Voyager of the Seas

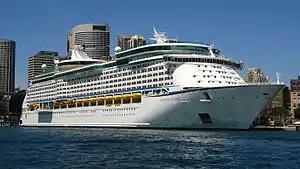
"Voyager of the Seas" docked in Sydney in Australia on December 8, 2014

In October and November 2014, "Voyager of the Seas" underwent a refit. The modifications included the installation of an outdoor movie screen near the pool and replacing the inline skating track with a flowrider surf simulator.